George Lloyd (bishop of Chester)

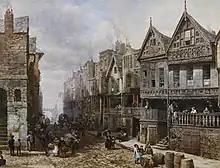
Bishop Lloyd's House, in the city of Chester, England

He was consecrated as Bishop of Sodor and Man in 1600. Although this bishopric was not a lucrative one, and he even commented on the "smallness of the Bishopricke". Despite this, the appointment was a significant promotion and stepping stone to a more prominent position in England.